Deep drawing

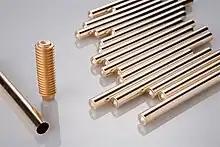
Example of deep drawn parts

Deep drawing is a sheet metal forming process in which a sheet metal blank is radially drawn into a forming die by the mechanical action of a punch. It is thus a shape transformation process with material retention. The process is considered "deep" drawing when the depth of the drawn part exceeds its diameter. This is achieved by redrawing the part through a series of dies.